1908 Messina earthquake

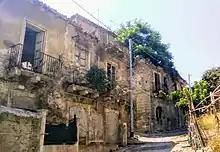
Section of extant 18th century houses in the old quarter of Tirone which withstood the earthquake

When the reconstruction of Messina began from 1909, authorities mandated architecture able to withstand earthquakes of variable magnitude. Initially, a plan was adopted to demolish the remaining structures of Messina and to transfer the city and its port elsewhere in Sicily, but strong protests from the Messinesi led to the discarding of this suggestion.